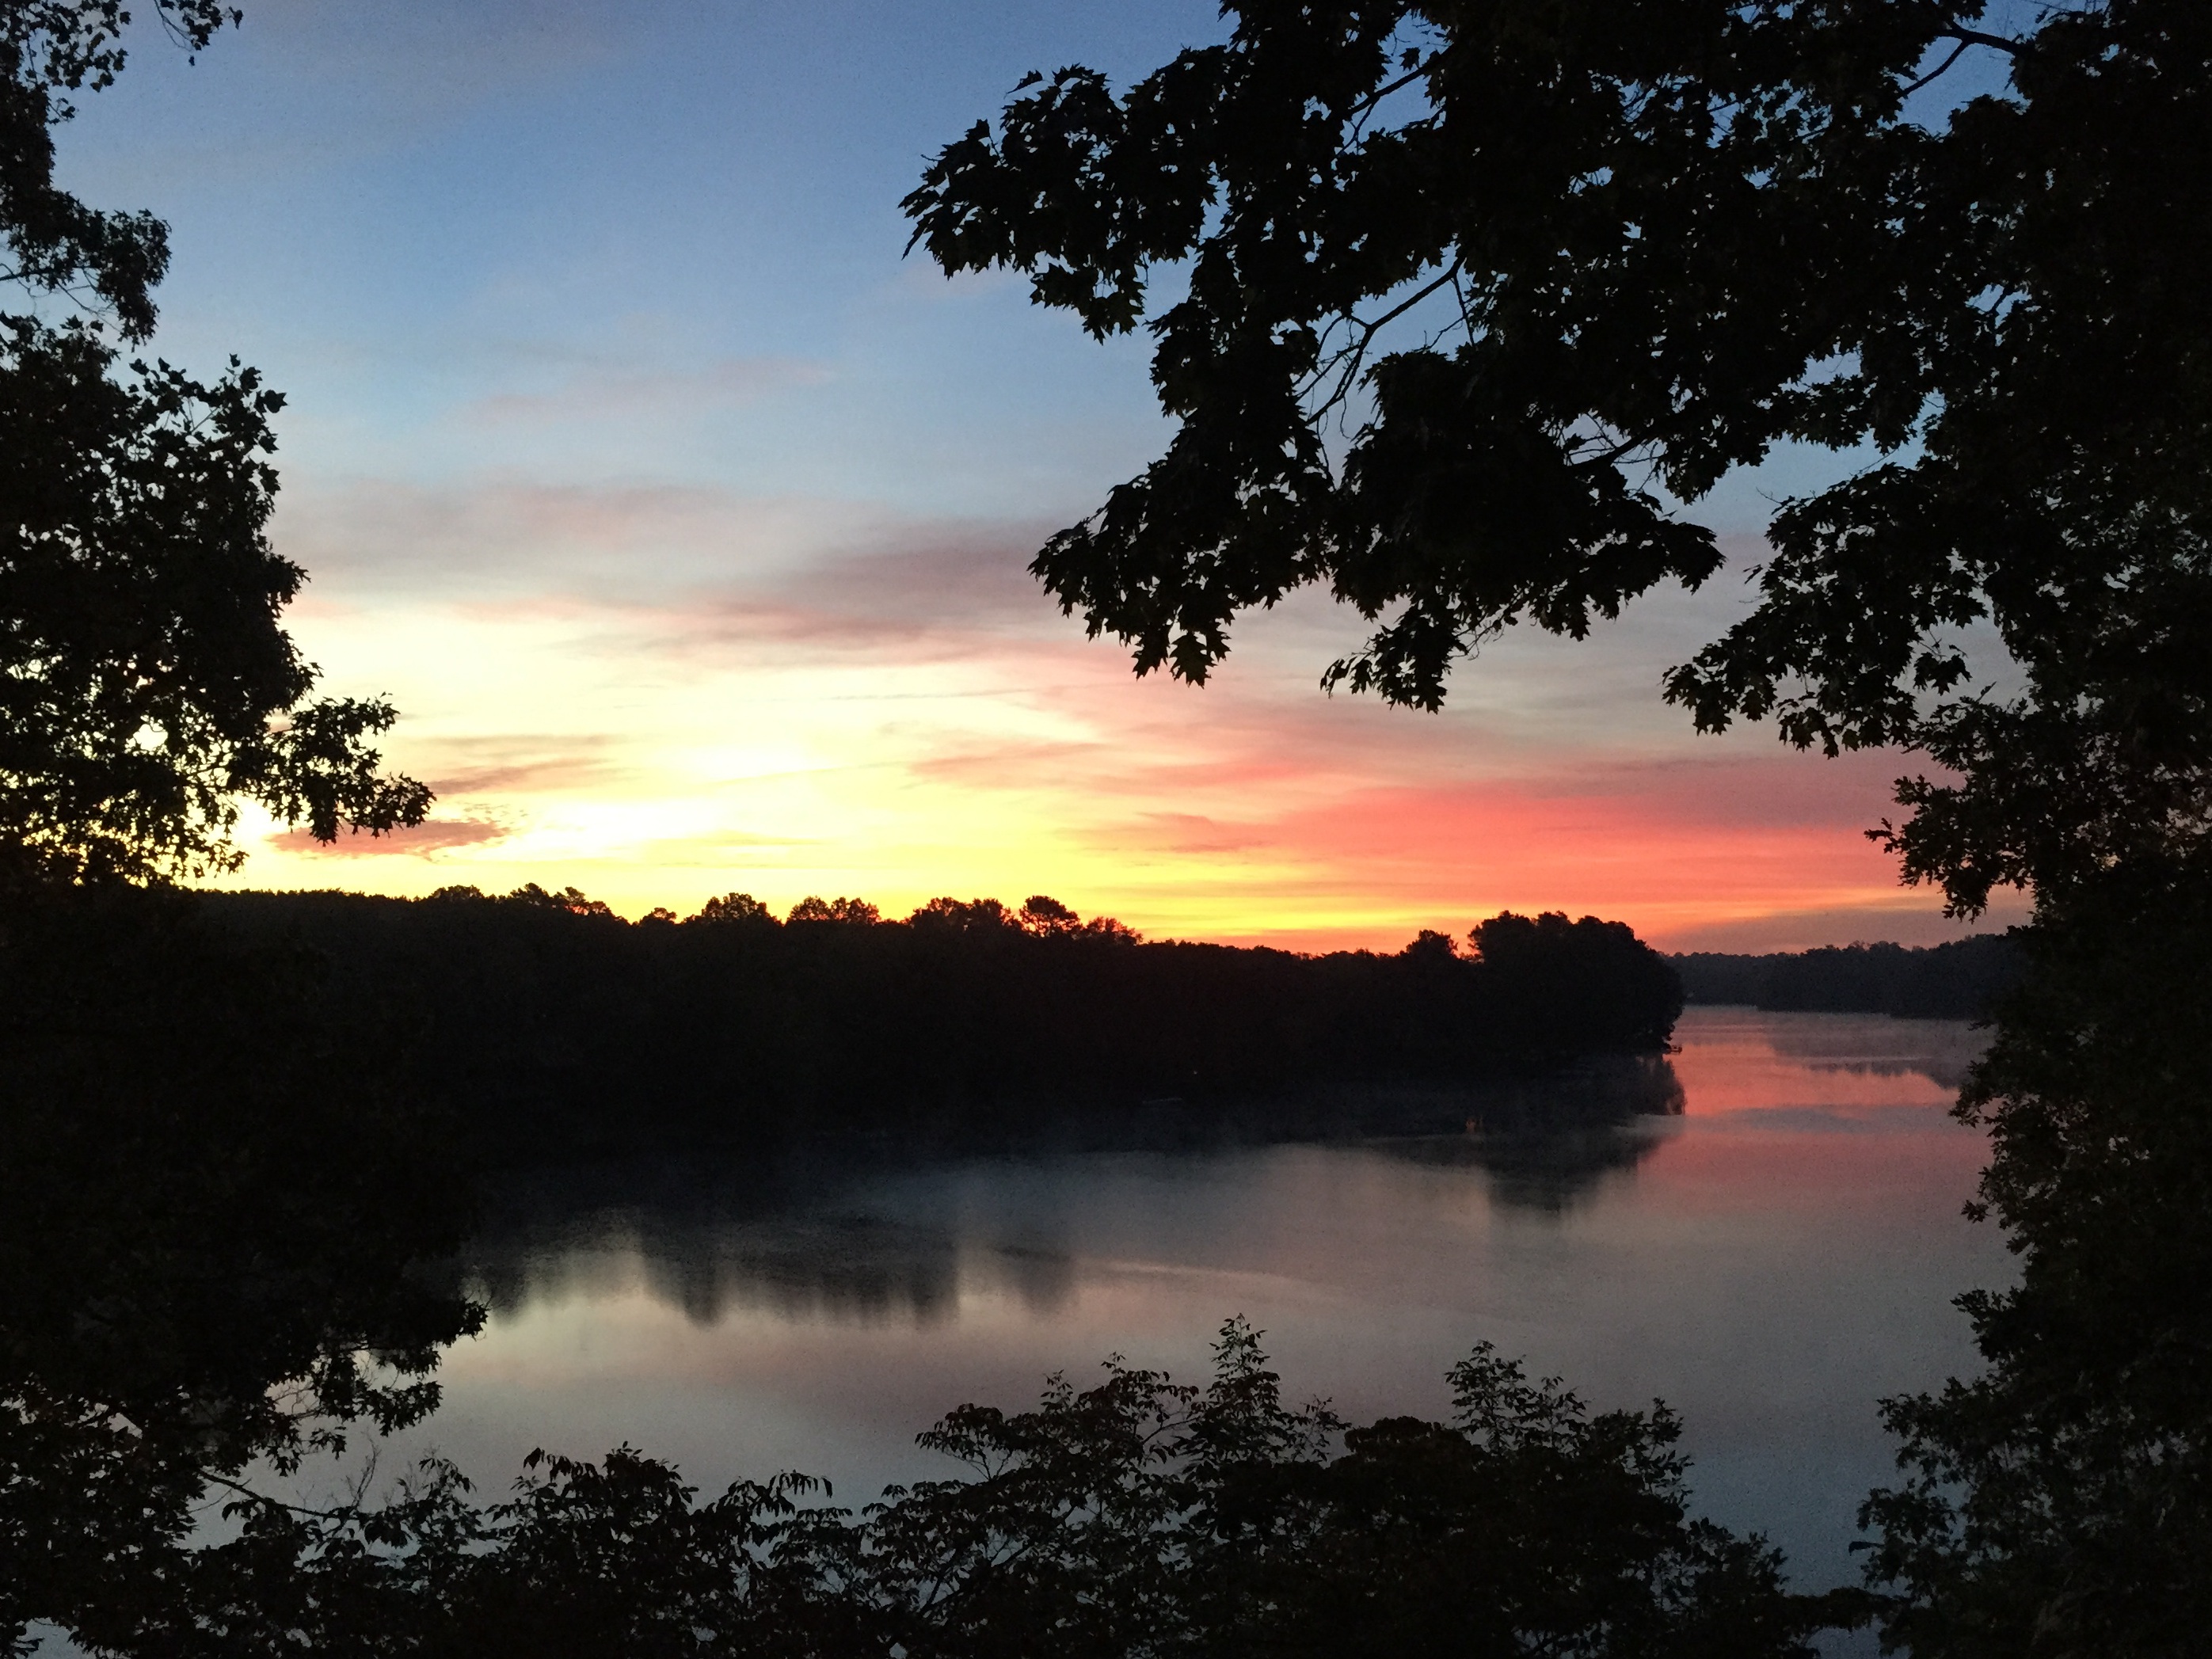
tree, nature, cloud, sky, sun, sunrise, sunset, sunlight, morning, lake, dawn, atmosphere, river, dusk, evening, reflection, afterglow, atmospheric phenomenon, red sky at morning